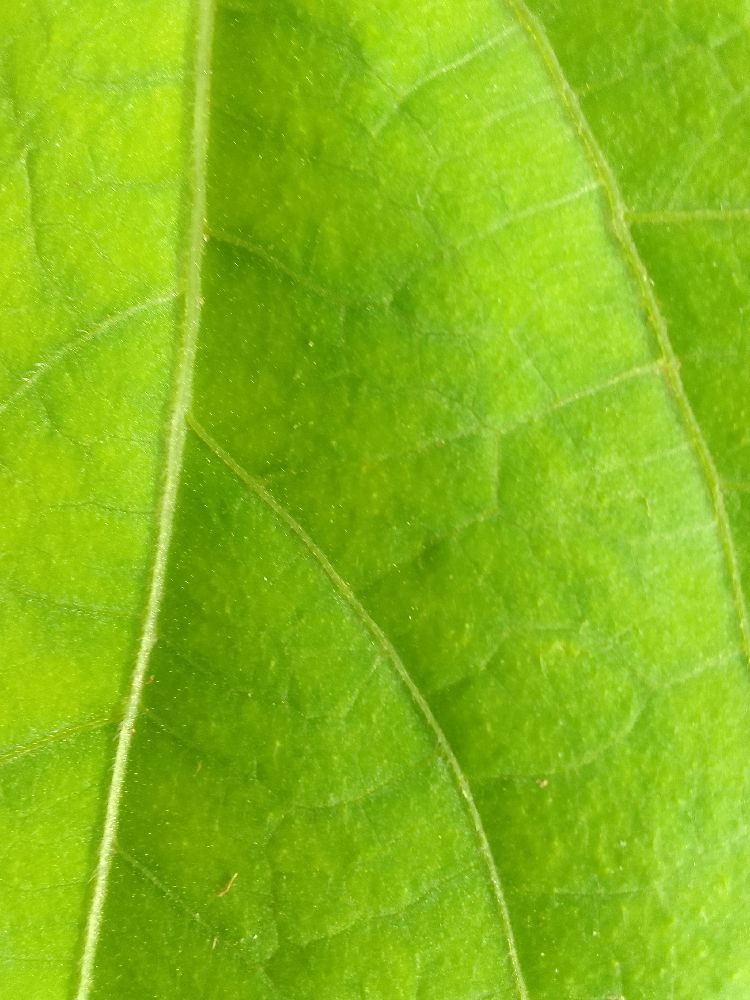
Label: healthy